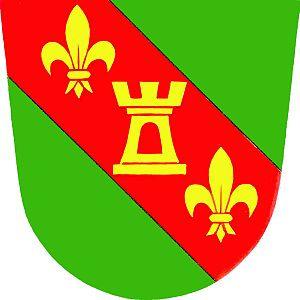
Louka est une commune du district de Hodonín, dans la région de Moravie-du-Sud, en République tchèque. Sa population s'élevait à 967 habitants en 2017.